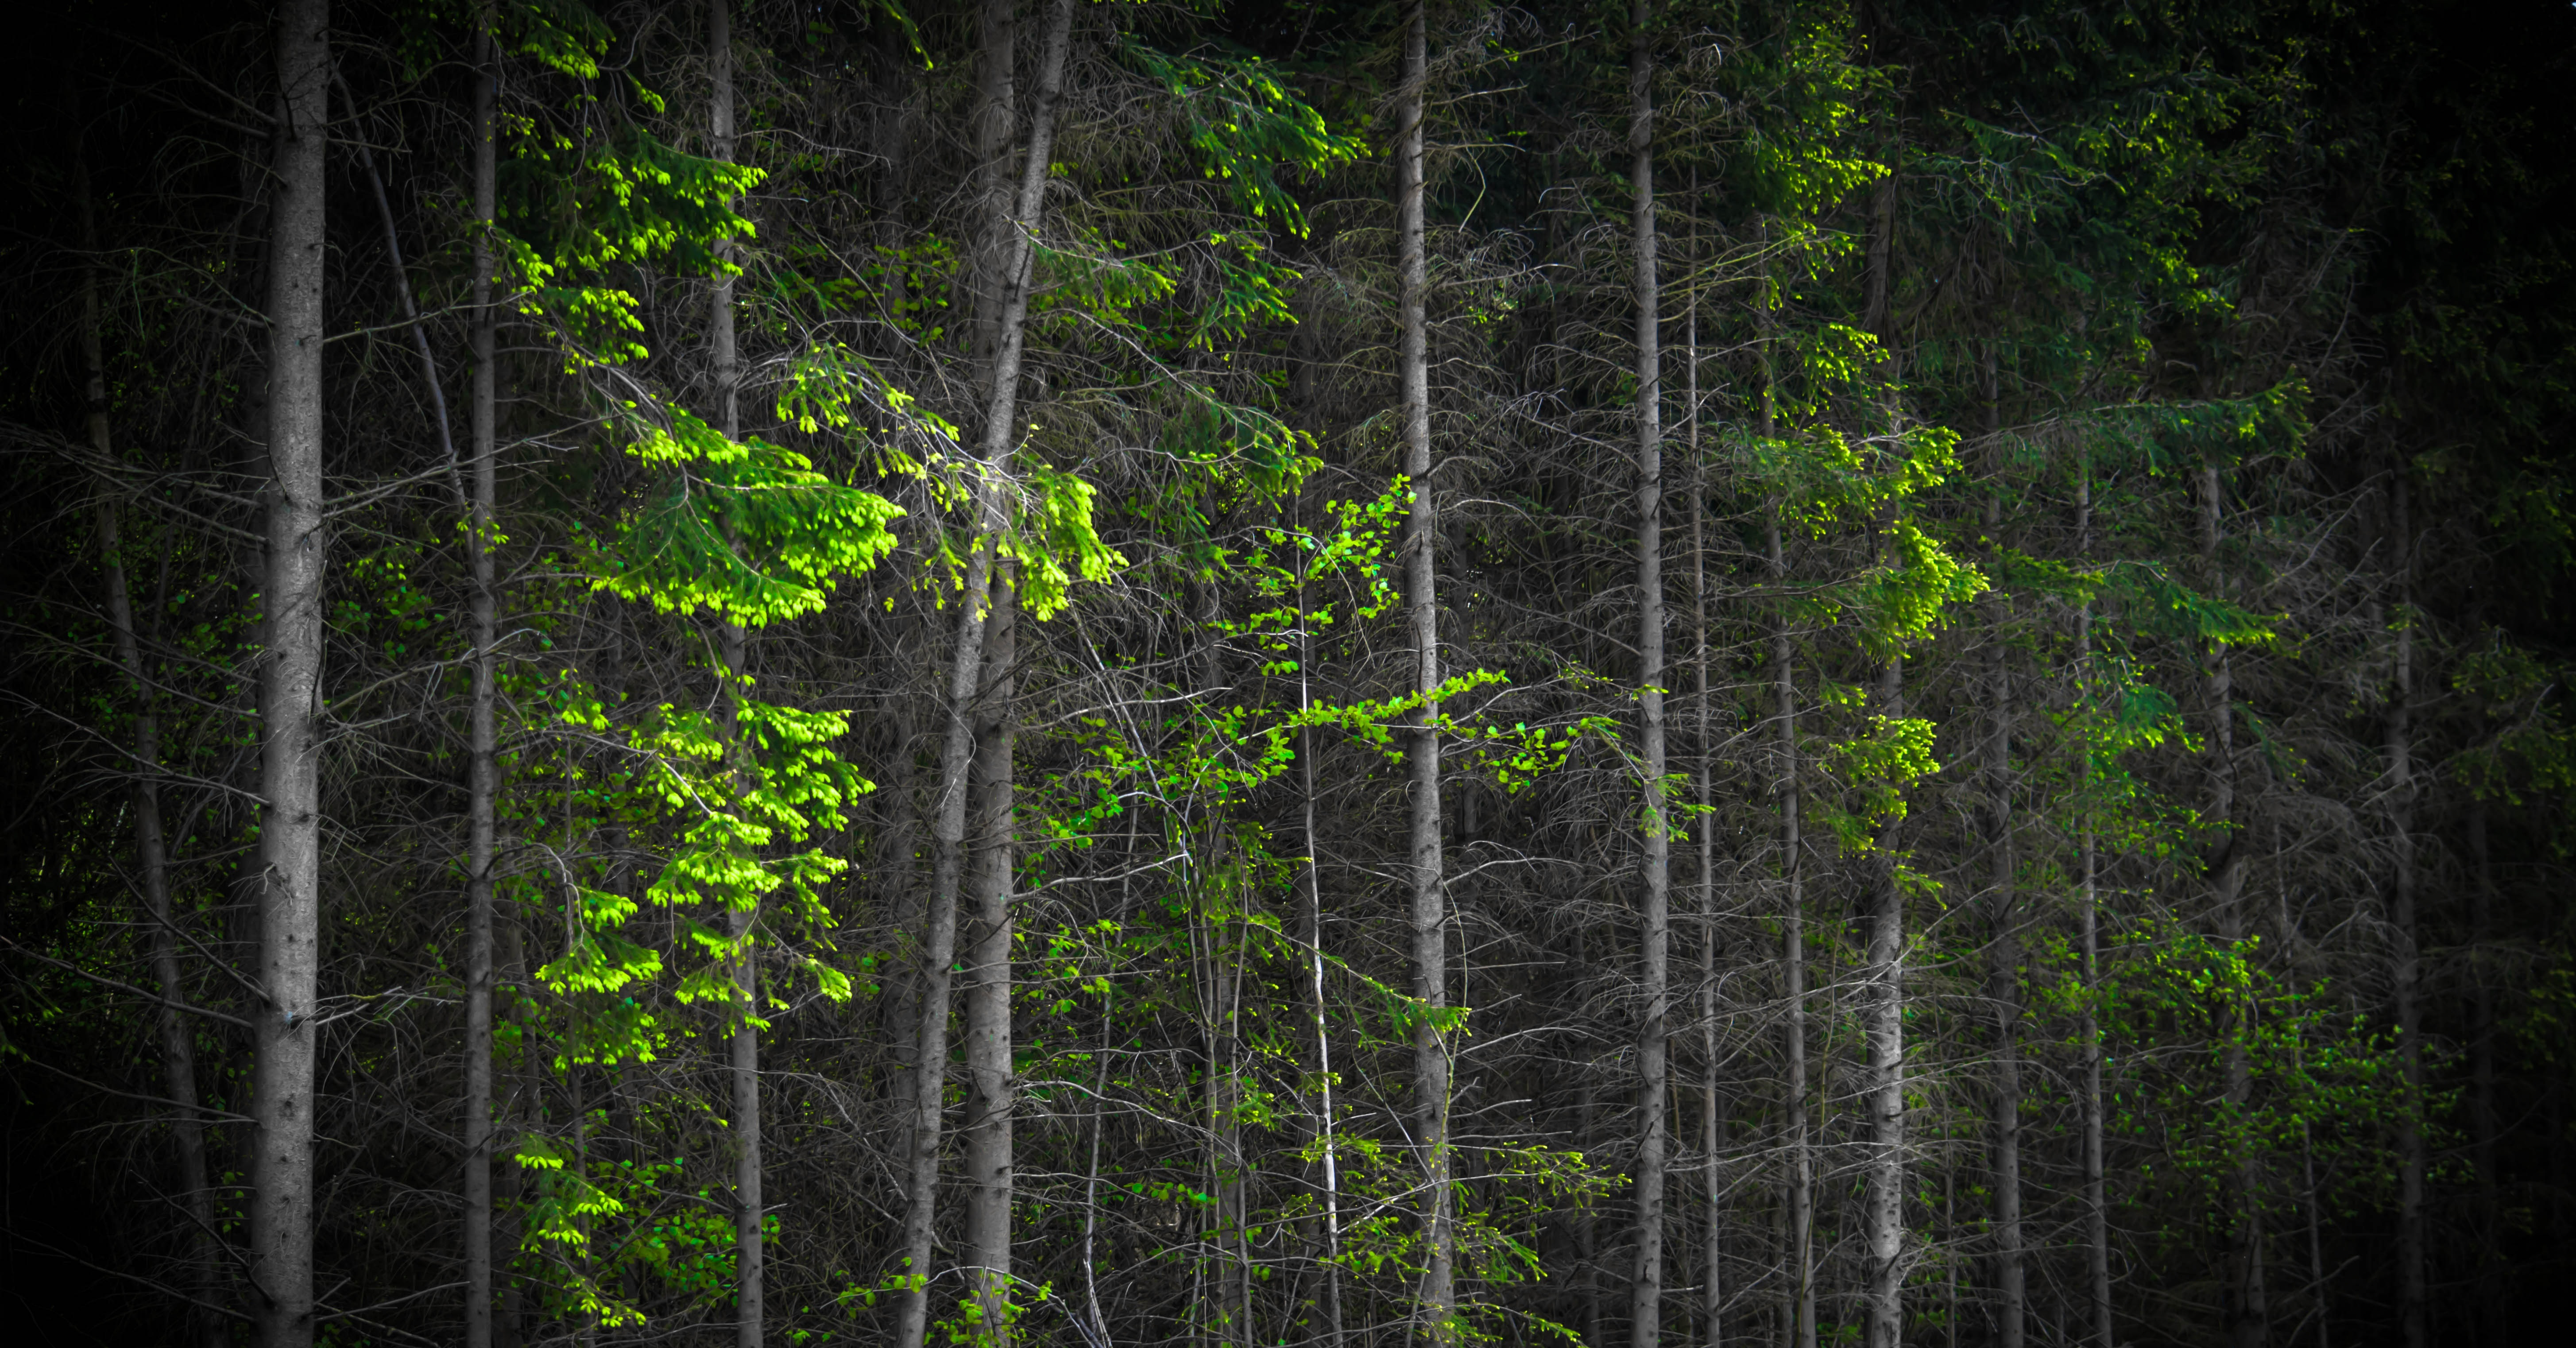
landscape, tree, nature, forest, outdoor, wilderness, branch, light, plant, wood, sun, sunlight, leaf, summer, wild, environment, foliage, green, jungle, scenic, color, natural, scenery, darkness, season, leaves, woods, rainforest, woodland, habitat, ecosystem, forest trees, biome, old growth forest, natural environment, geographical feature, atmospheric phenomenon, woody plant, temperate broadleaf and mixed forest, temperate coniferous forest